Francis Dubreuil

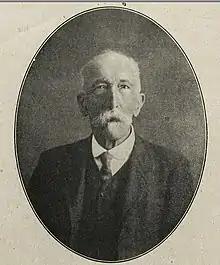
Francis Dubreuil

Francis Dubreuil (1842–1916) was a French rose breeder and nursery owner from Lyon, France. He was the second generation of the Meilland family to breed and grow roses. He introduced over 64 rose varieties during his career and was the founding member of the French Society of rose growers.